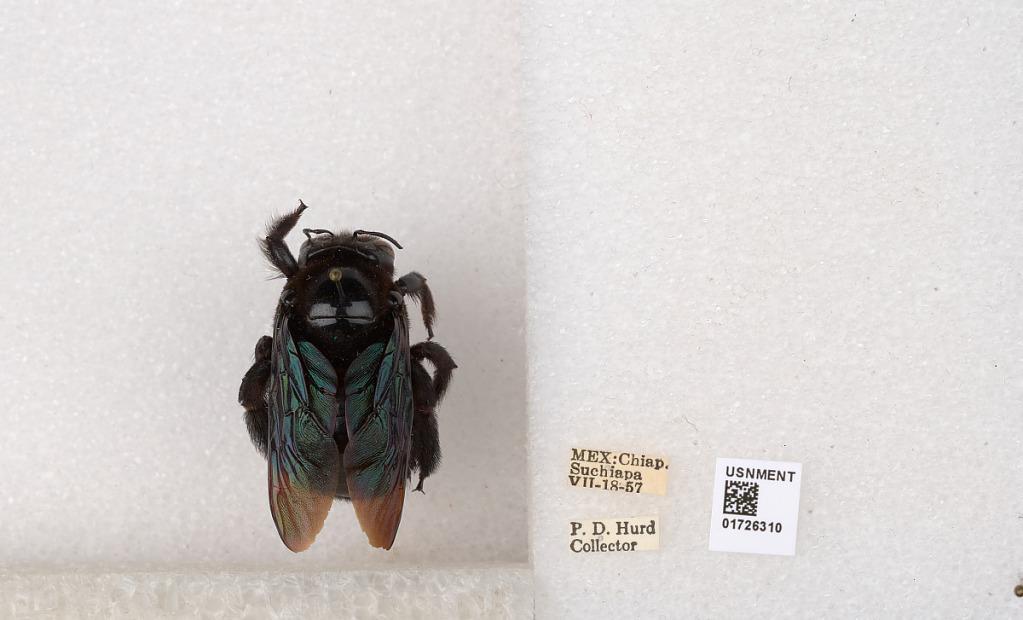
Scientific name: Xylocopa (Neoxylocopa) frontalis (Olivier)
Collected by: P. Hurd
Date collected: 1957-7-18
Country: Mexico
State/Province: Chiapas
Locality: Suchiapa